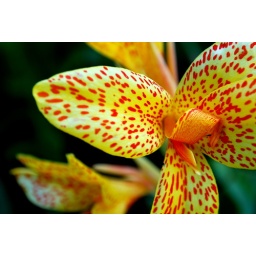
Canna lily flower at my parents' house in GA.